Monarchy of Jamaica

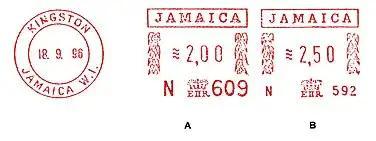
Jamaican meter stamps displaying the Queen Elizabeth II's royal cypher, 1996

Within the Commonwealth realms, the monarch is deemed the fount of honour. The monarch or the governor-general confers awards and honours in Jamaica on the advice of Jamaican ministers.